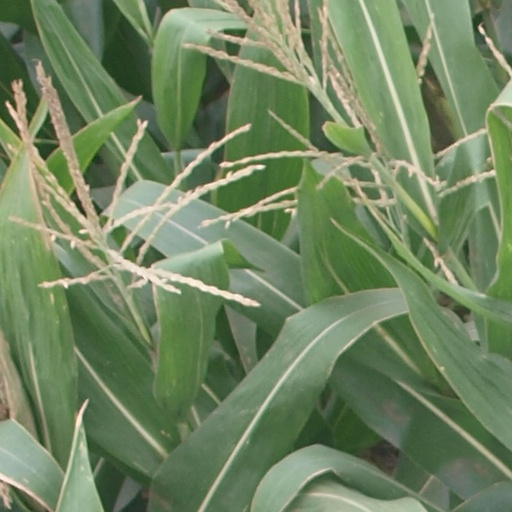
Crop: maize; corn